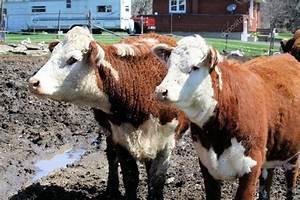
cow